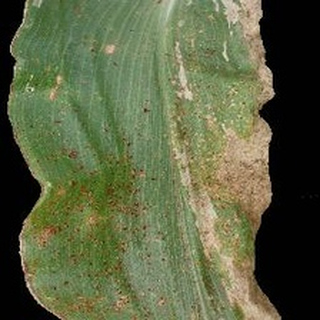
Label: corn_common_rust